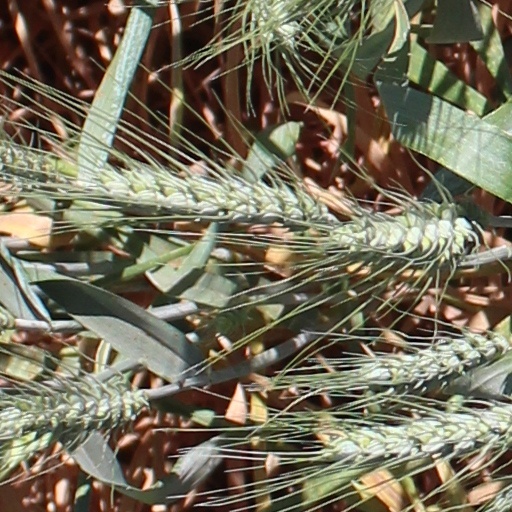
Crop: wheat